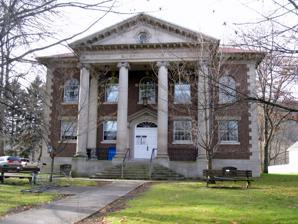
Building: Spalding Memorial Library-Tioga Point Museum
Country: United States of America
Year built: 1898
United States historic place Spalding Memorial Library-Tioga Point Museum U.S. National Register of Historic Places U.S. Historic district Contributing property Spalding Memorial Library-Tioga Point Museum in November 2009 Show map of Pennsylvania Show map of the United States Location 724 S. Main St., Athens, Pennsylvania Coordinates 41°57′6″N 76°31′0″W / 41.95167°N 76.51667°W / 41.95167; -76.51667 Area 1.3 acres (0.53 ha) Built 1897-1898, 1928 Architect Albert Hamilton Kipp ; Harry Charles Child (1928 addition) Architectural style Colonial Revival, Classical Revival NRHP reference No. 00000059 Added to NRHP February 18, 2000 The Spalding Memorial Library-Tioga Point Museum is an historic, American library and museum building that is located in Athens , Bradford County, Pennsylvania . Part of the Athens Historic District , it was added to the National Register of Historic Places in 2000. History and architectural features Built between 1897 and 1898, this historic structure is a Colonial Revival / Classical Revival -style civic building. The main section measures 60 by 38 feet (18 by 12 m), and is two-story, brick structure with Indiana limestone trim on a raised basement. It features a central entry pedimented portico reached by a set of stairs and supported by four Ionic order columns. A two-story, rear addition was built in 1928, and measures 43 by 28 feet (13.1 by 8.5 m).  An elevator tower was added to it in 1999. It was added to the National Register of Historic Places in 2000. It is located in the Athens Historic District . References